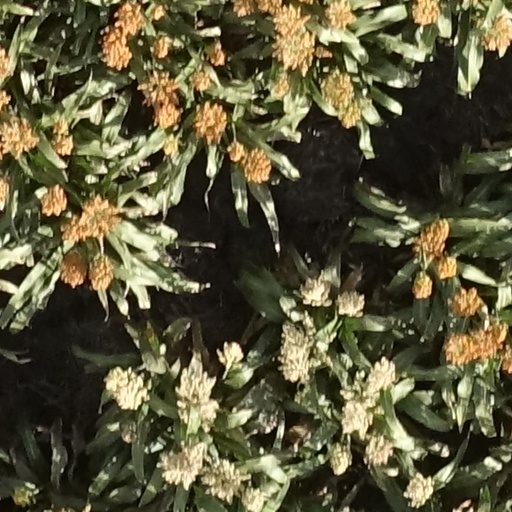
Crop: sorghum